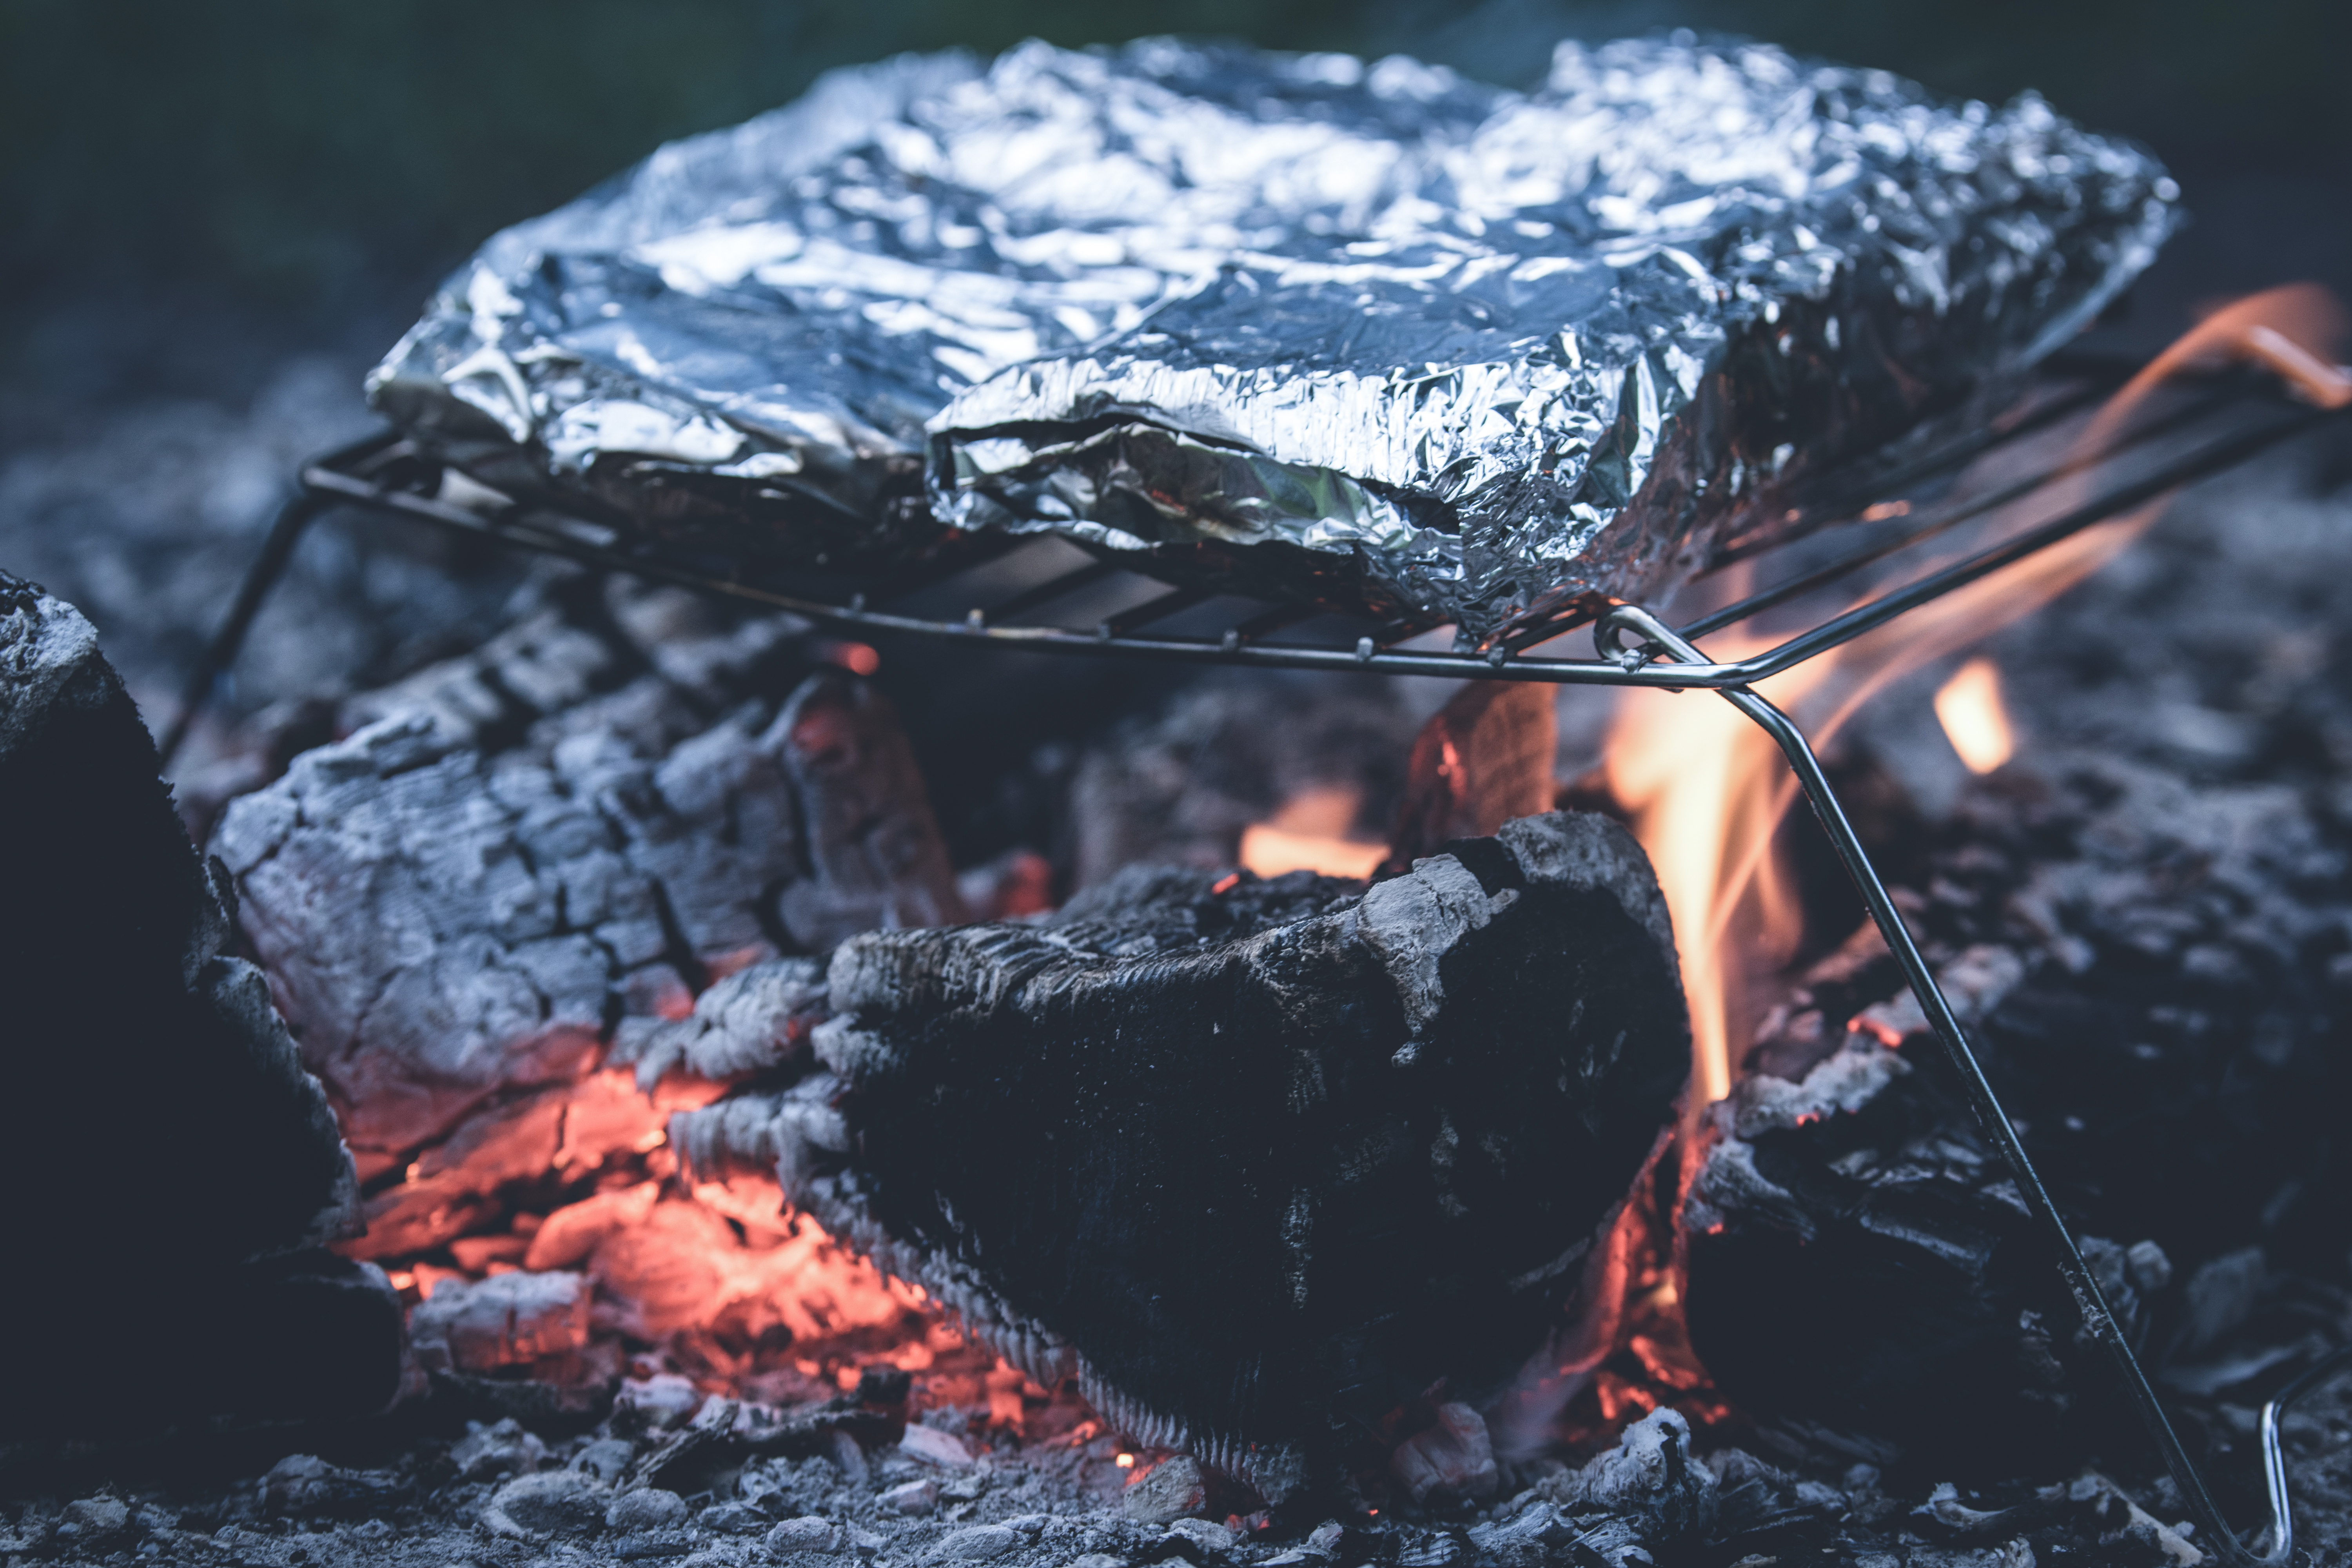
outdoor, rock, smoke, food, cooking, flame, fire, barbecue, heat, grill, outdoors, charcoal, hot, foil, coal, amber, ashes, geological phenomenon, outdoor cooking, public domain images